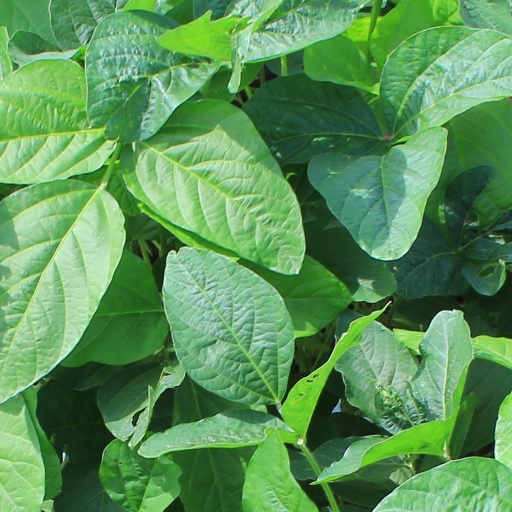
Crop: soybean